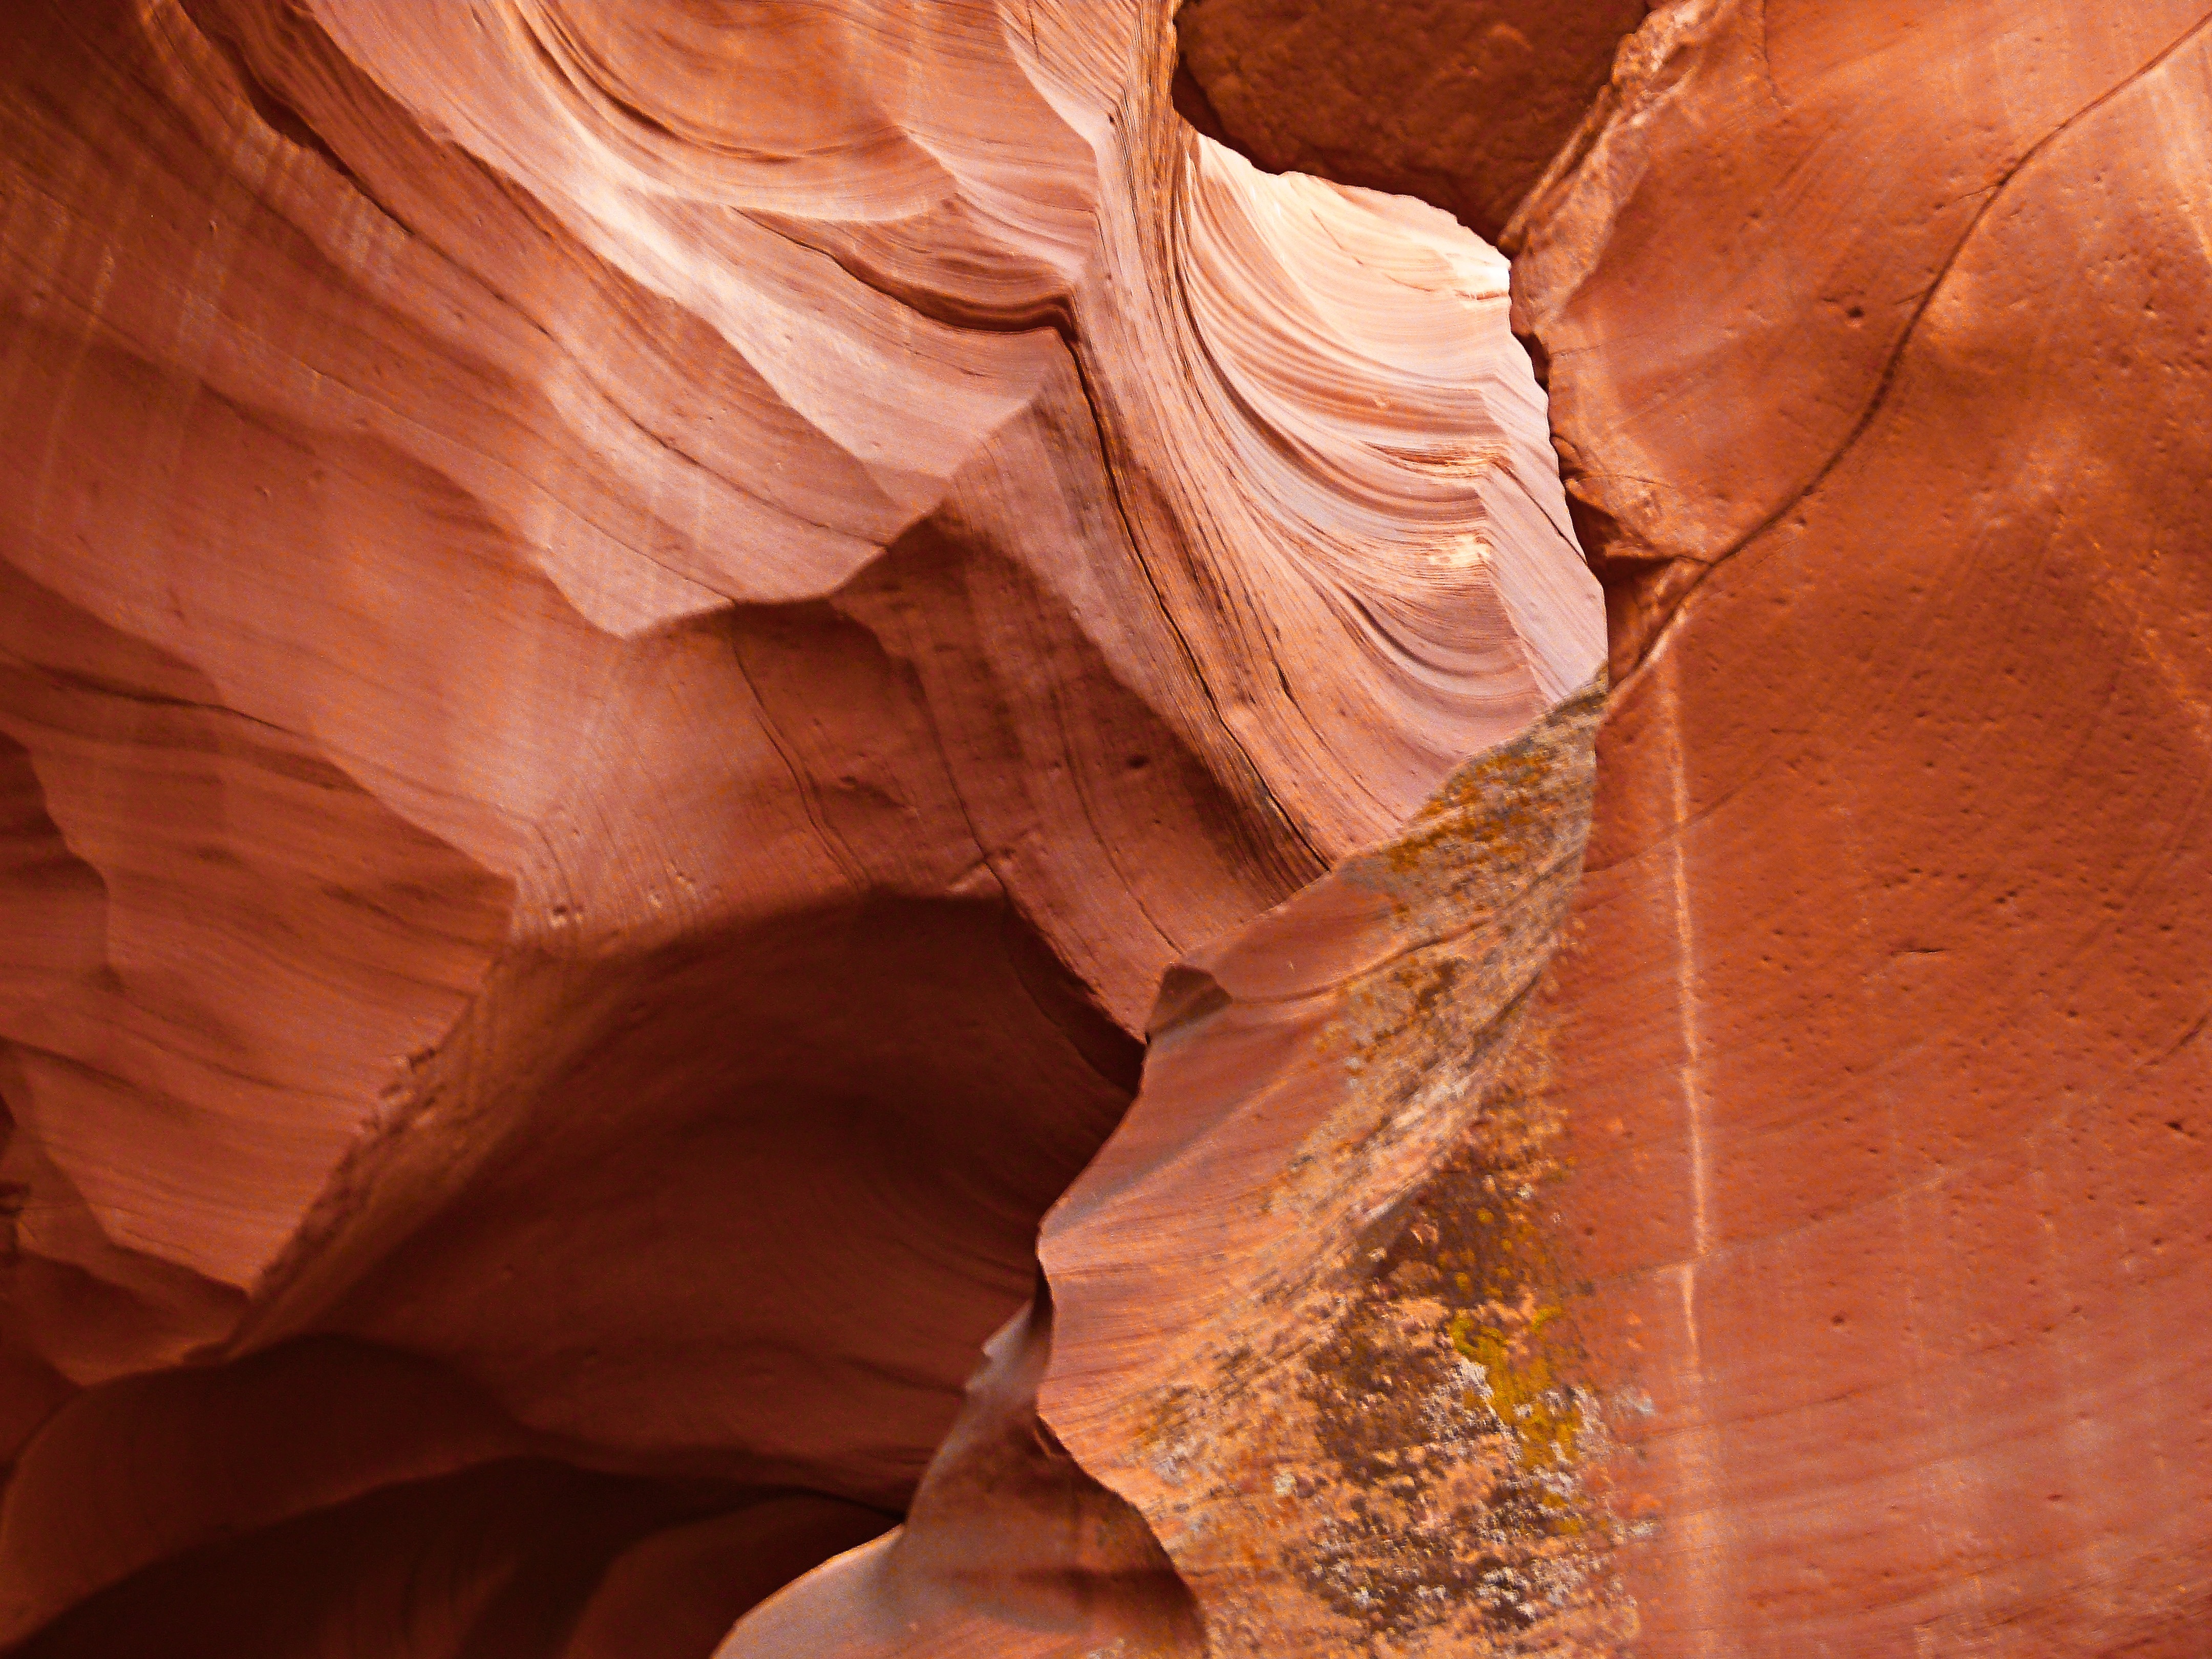
nature, rock, wood, desert, sandstone, formation, dry, arch, usa, canyon, page, erosion, arizona, geology, hot, tourist attraction, wadi, landform, geographical feature, upper antelope slot canyon